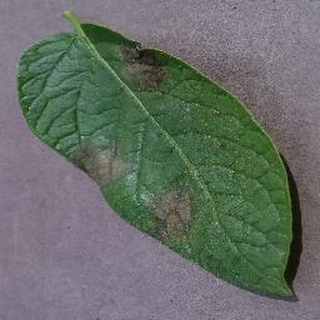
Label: potato_late_blight